Afton State Park

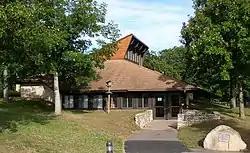
Afton State Park's visitor center

Afton State Park's campground has 28 backpacking sites. The various sites are a hike up a large hill. Firewood and water are provided in the campground. There is also a canoe site off of the St. Croix River open only to paddlers. The park also offers two drive-in group campsites which can each accommodate up to 40 people. In the fall of 2009, Afton opened four new camper cabins that include electricity.